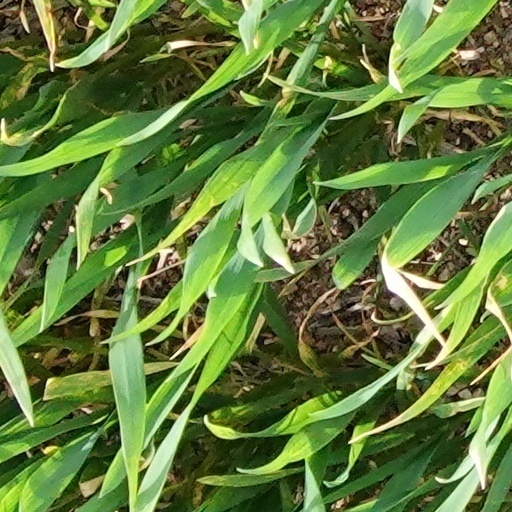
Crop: wheat